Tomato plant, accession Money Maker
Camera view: horizontal (90 deg, fisheye); turntable rotation: 240 degrees
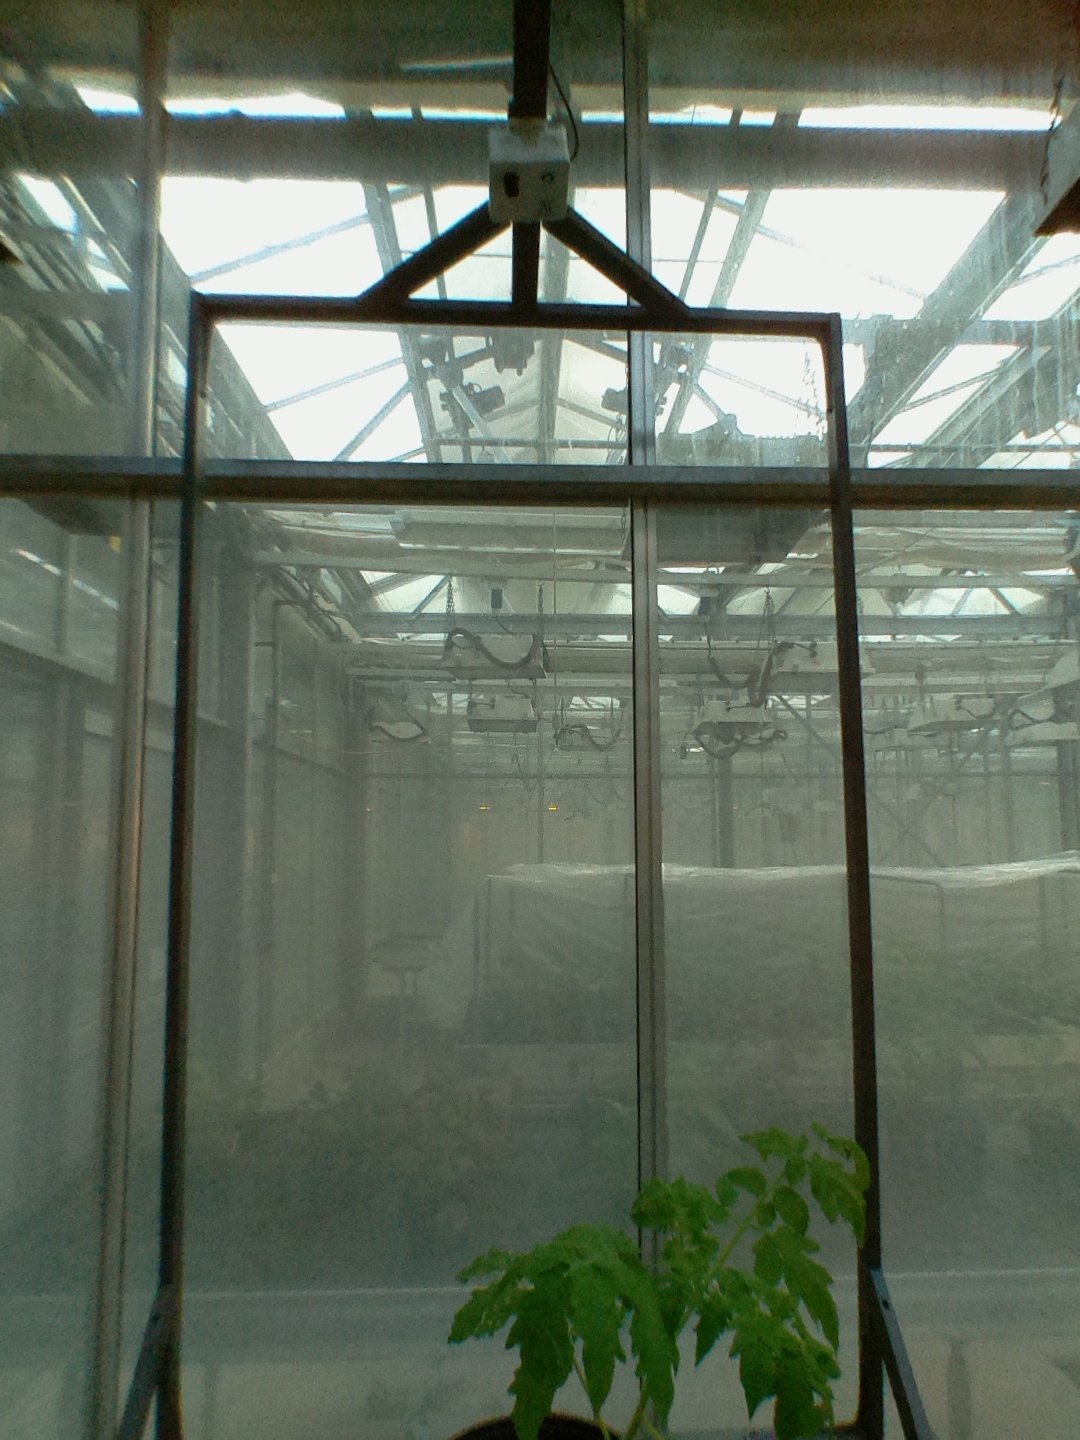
BBCH growth stage 13: 6 of true leaves visible